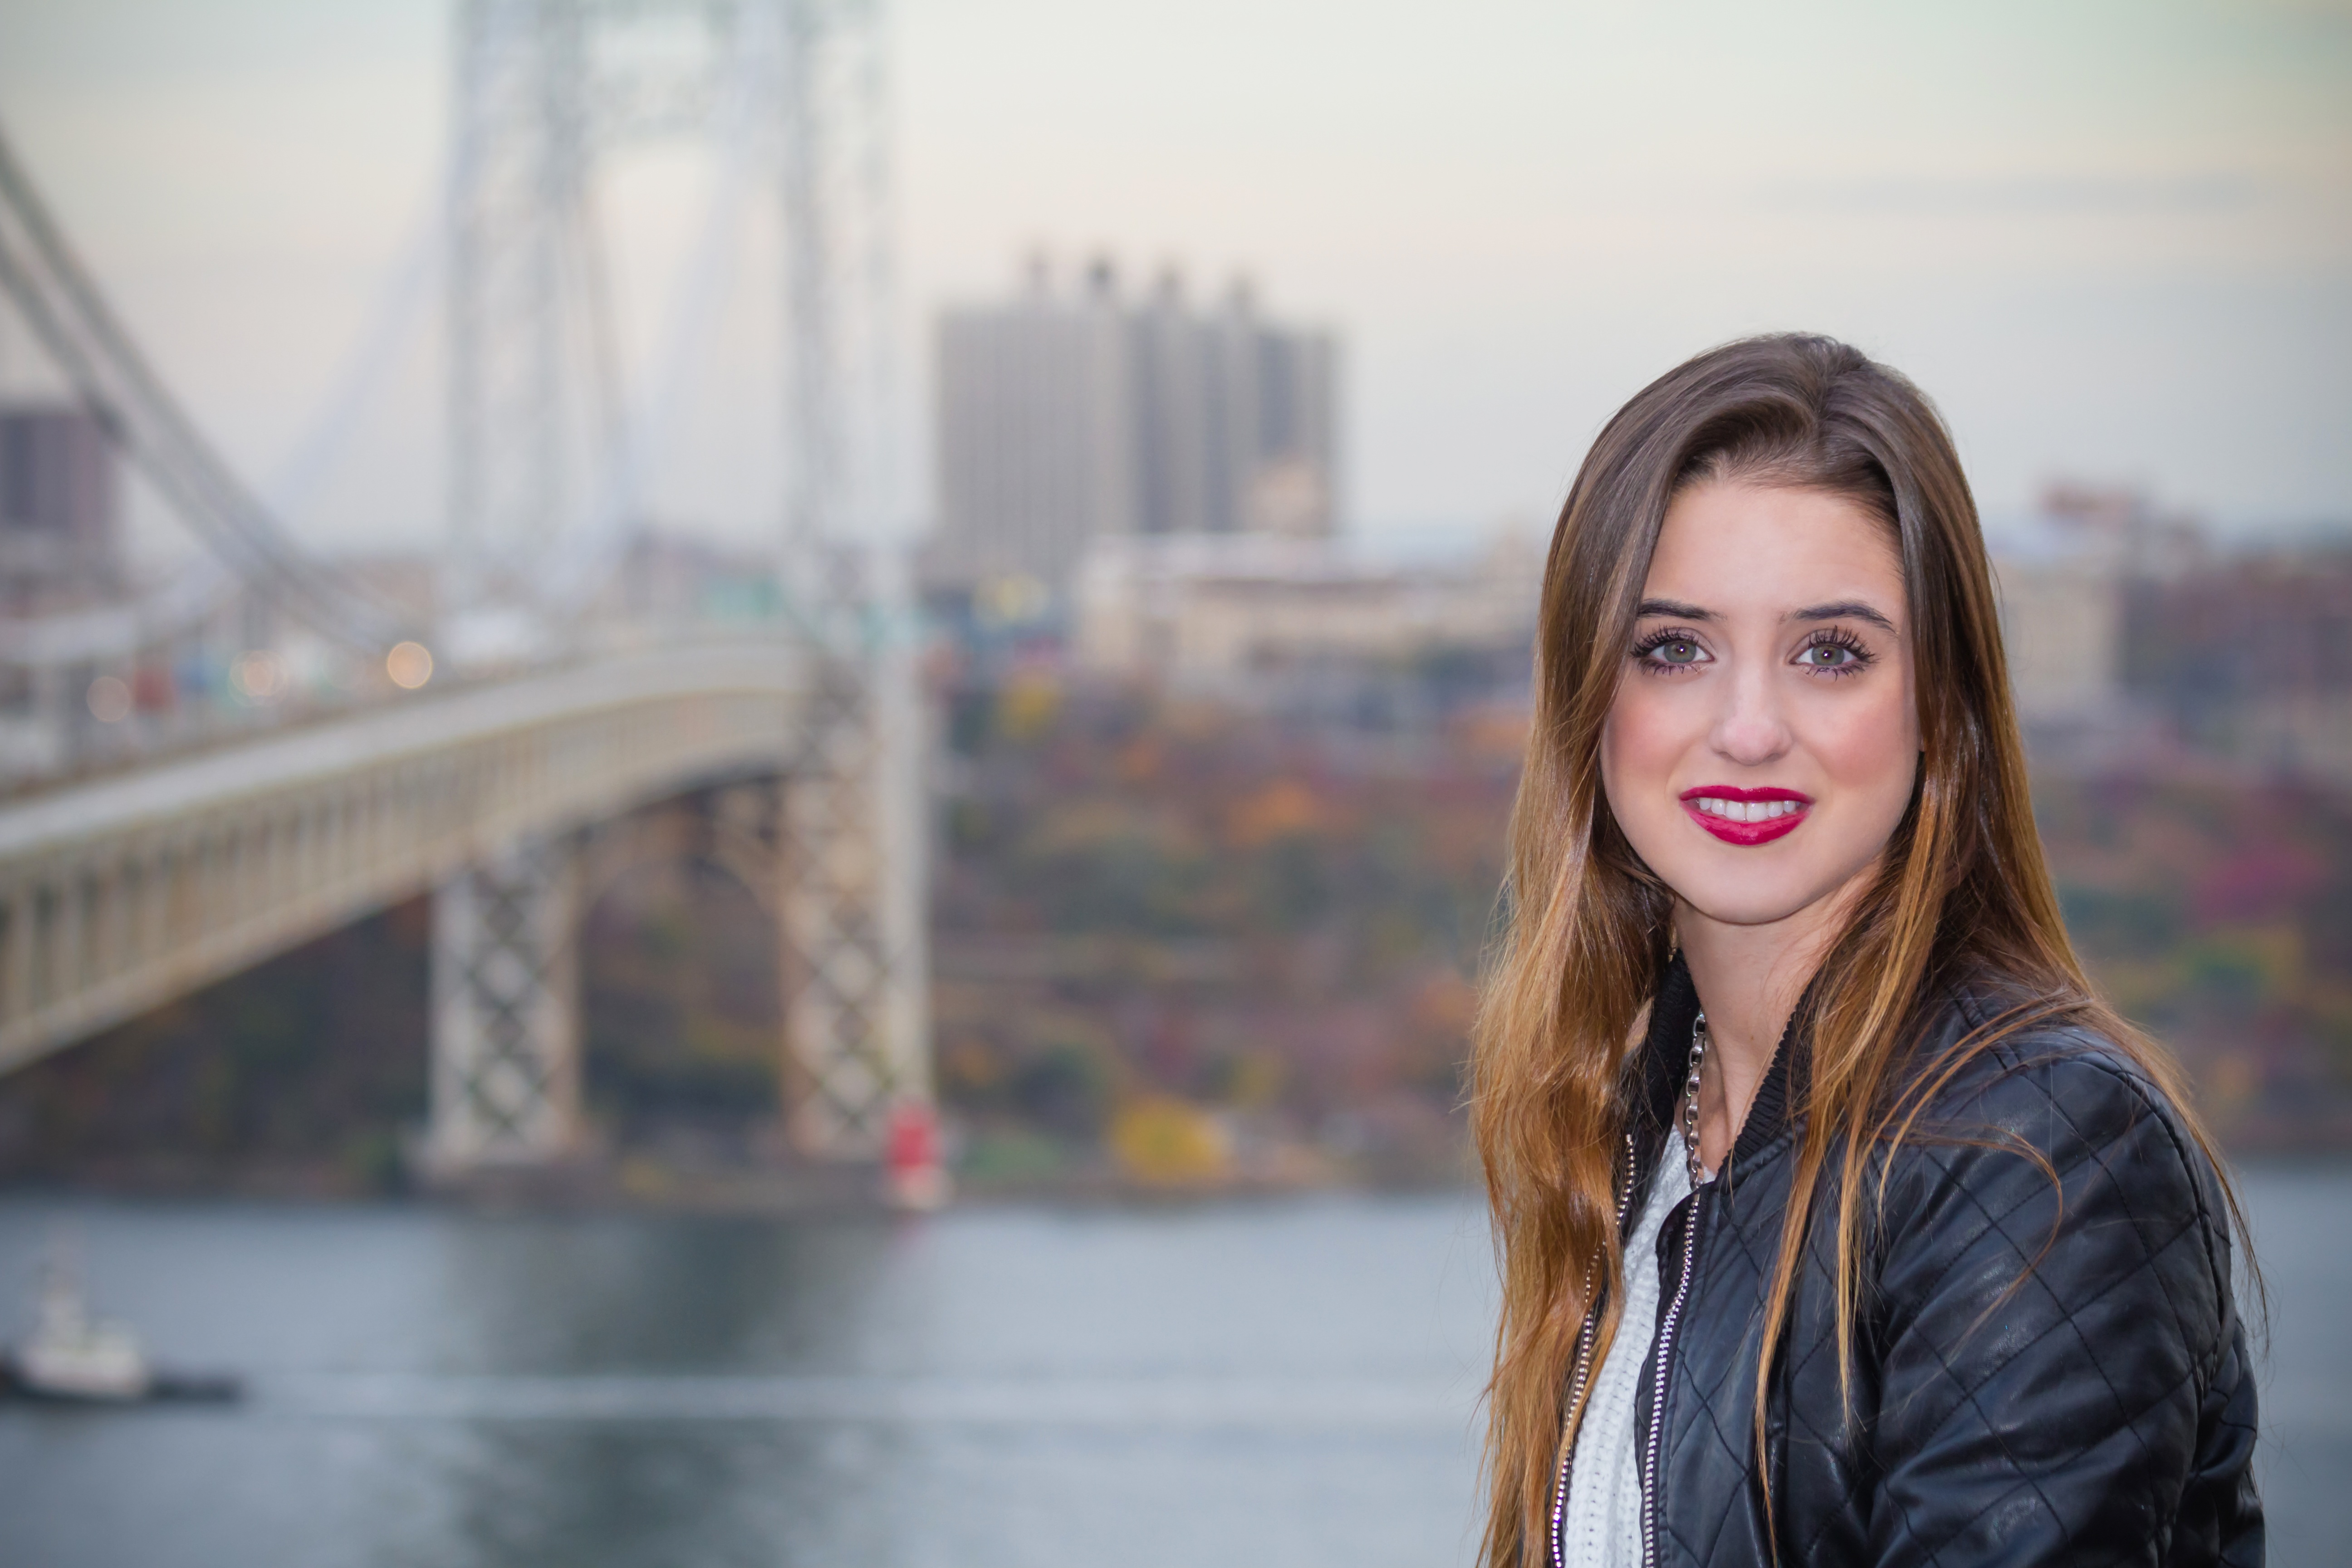
water, person, people, girl, woman, bridge, photography, city, new york, river, manhattan, new york city, tourist, travel, female, portrait, model, nyc, scenic, america, fashion, tourism, season, smile, outdoors, face, happy, photograph, lips, new, beauty, york, vacations, entrepreneur, photo shoot, green eyes, happy woman, portrait photography, whit girl